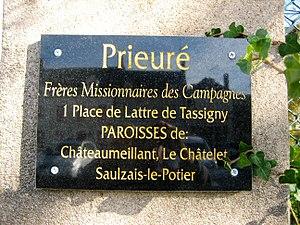
Prieuré Frères Missionnaires des Campagnes Châteaumeillant
Le prieuré Saint-Étienne de Châteaumeillant est un prieuré paroissial situé à Châteaumeillant dans le département du Cher. Il était associé à l'église paroissiale de Châteaumeillant, d'abord dédiée à saint Étienne, puis par la suite à saint Genès. Des bâtiments du prieuré proprement dit, qui étaient situés à proximité de l'église, il ne reste pratiquement rien aujourd'hui.